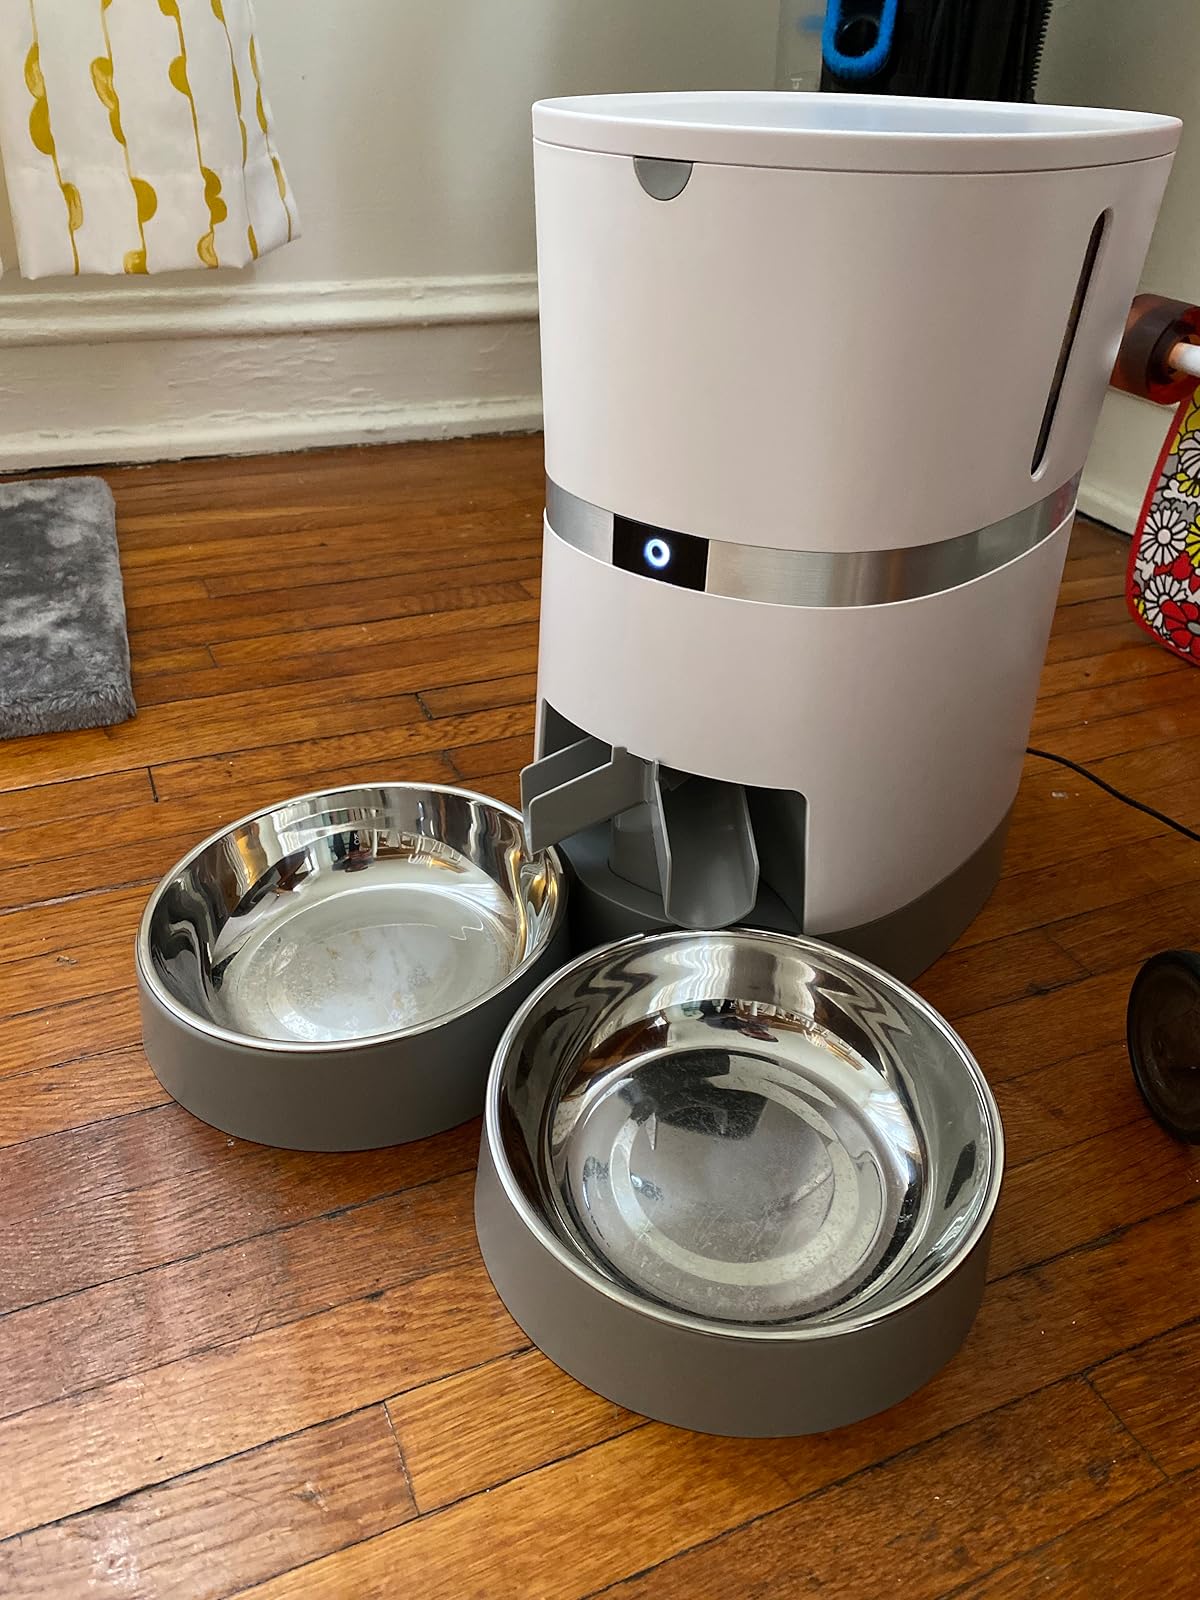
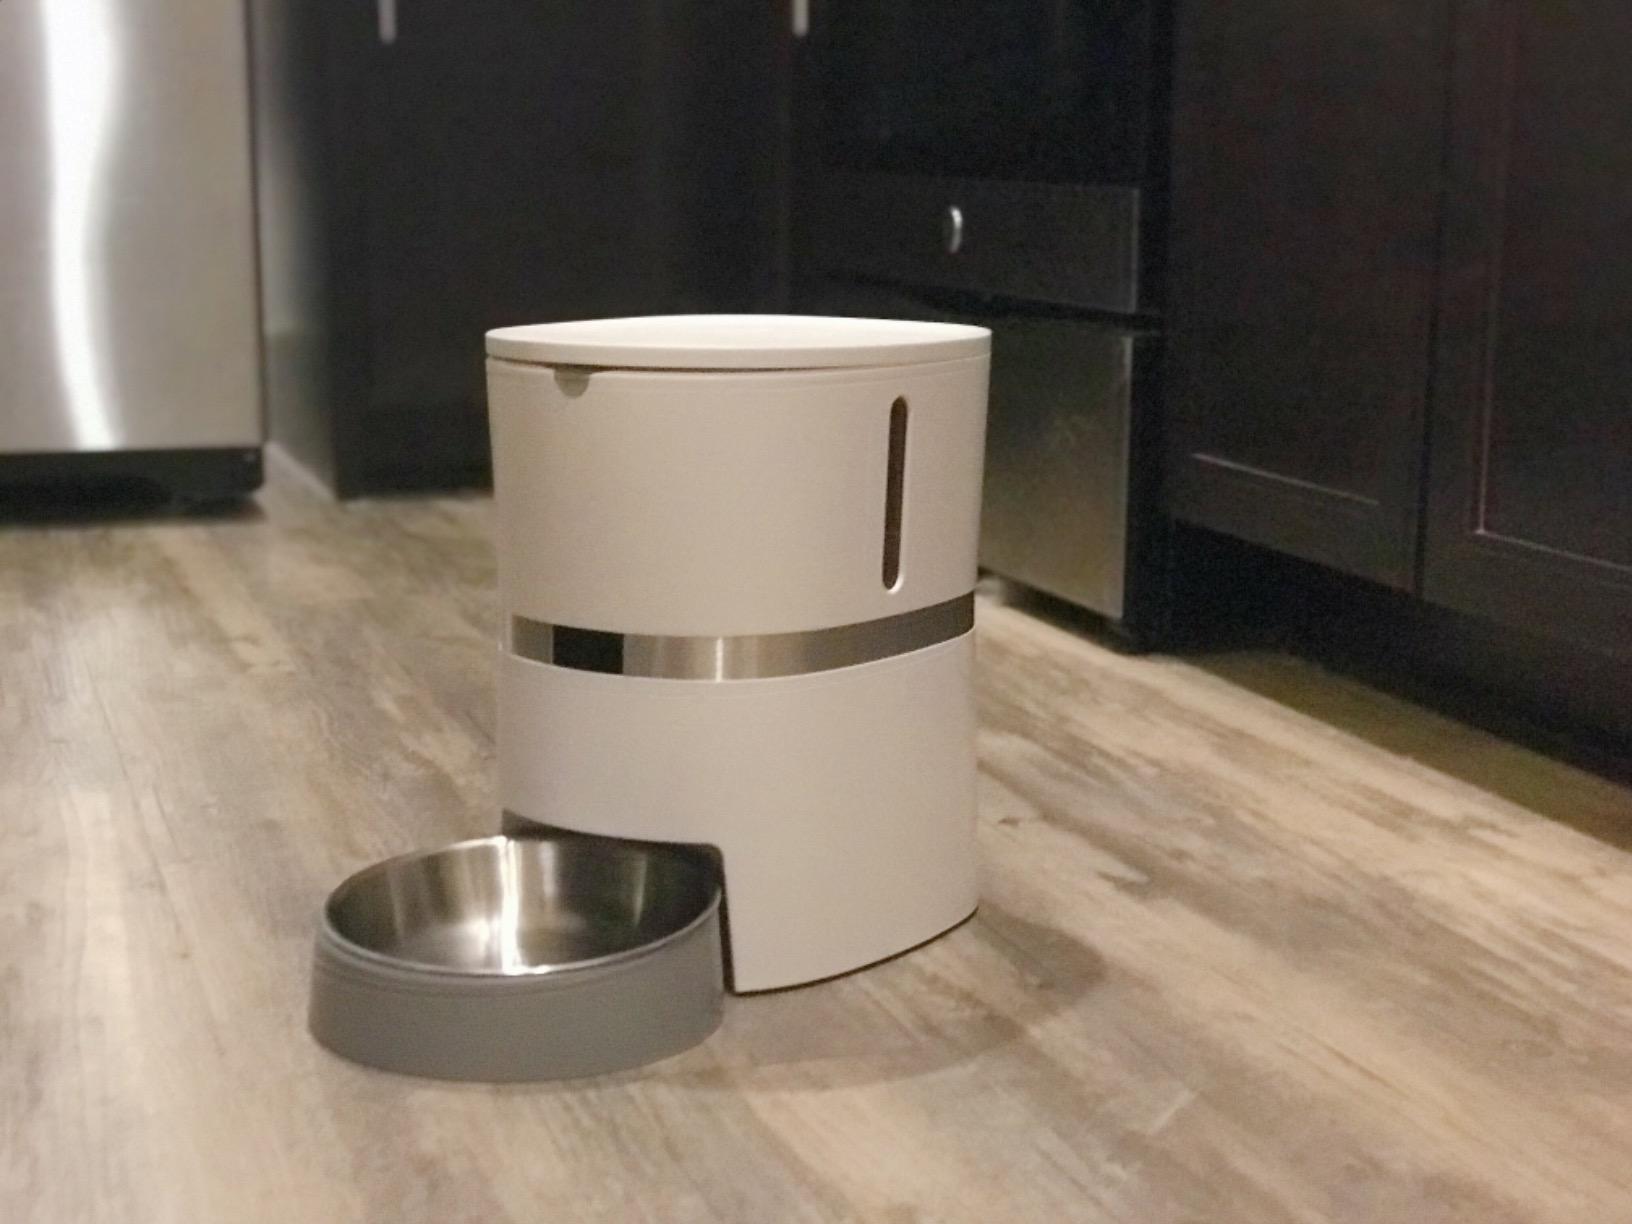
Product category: items_feeder
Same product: no